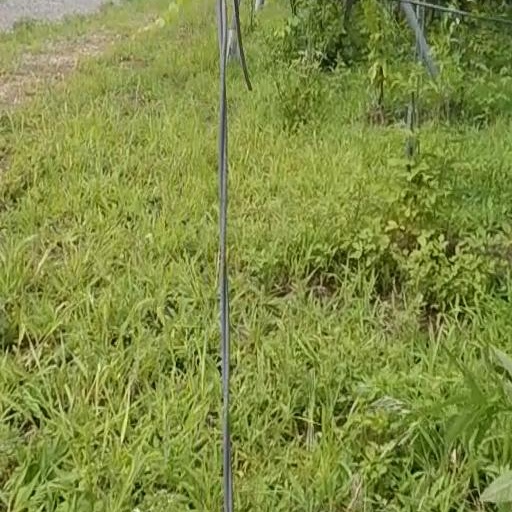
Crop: grape